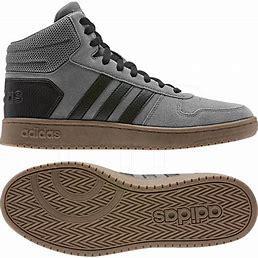
Brand: Adidas
Model: Hoops 2